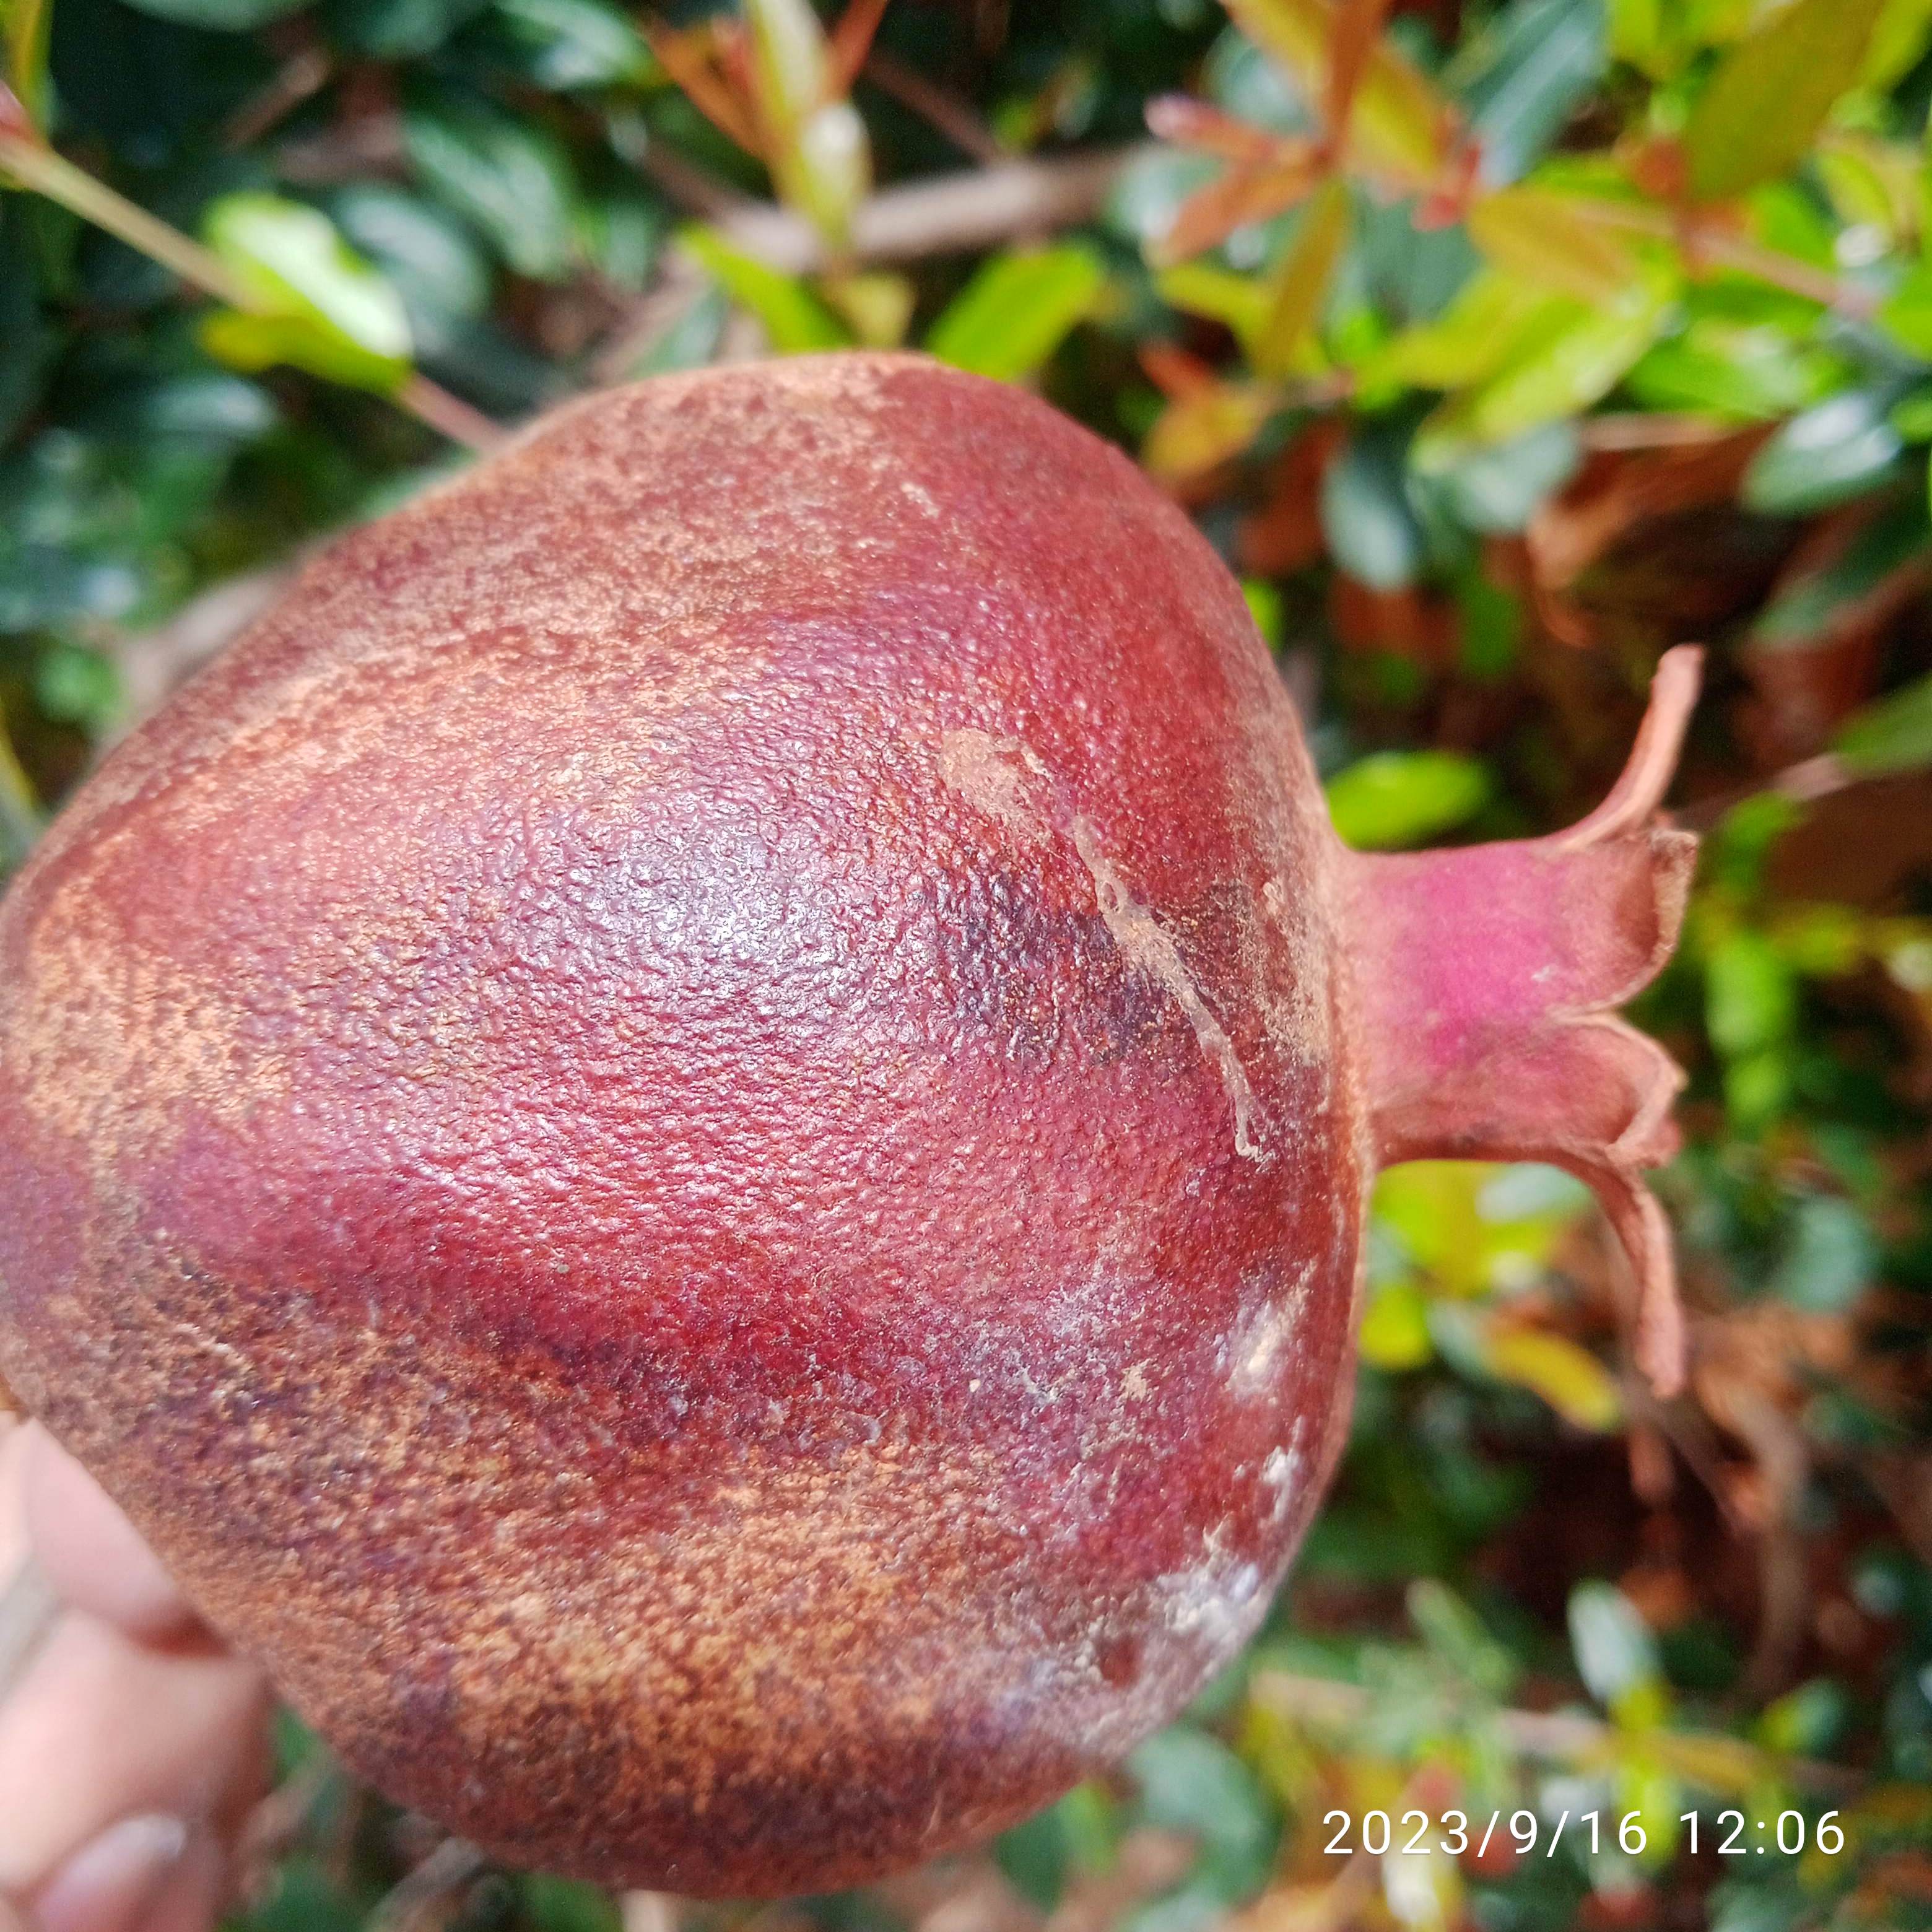
Label: Alternaria